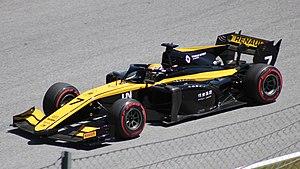
Guanyu Zhou ou Zhou Guanyu, né le 30 mai 1999 à Shanghai, est un pilote automobile chinois. Il participe en 2020 au championnat de championnat de Formule 2 avec l’écurie britannique UNI-Virtuosi Racing. Membre de la Renault Sport Academy, il occupe également le poste de pilote d'essais pour Renault F1 Team.